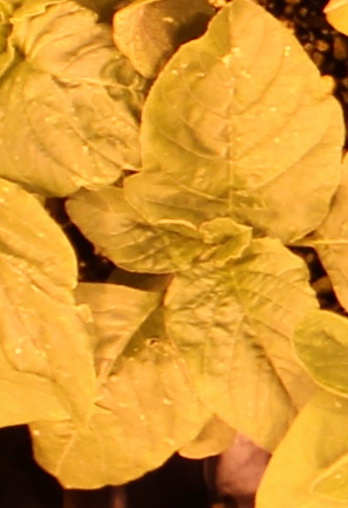
Label: Redroot Pigweed